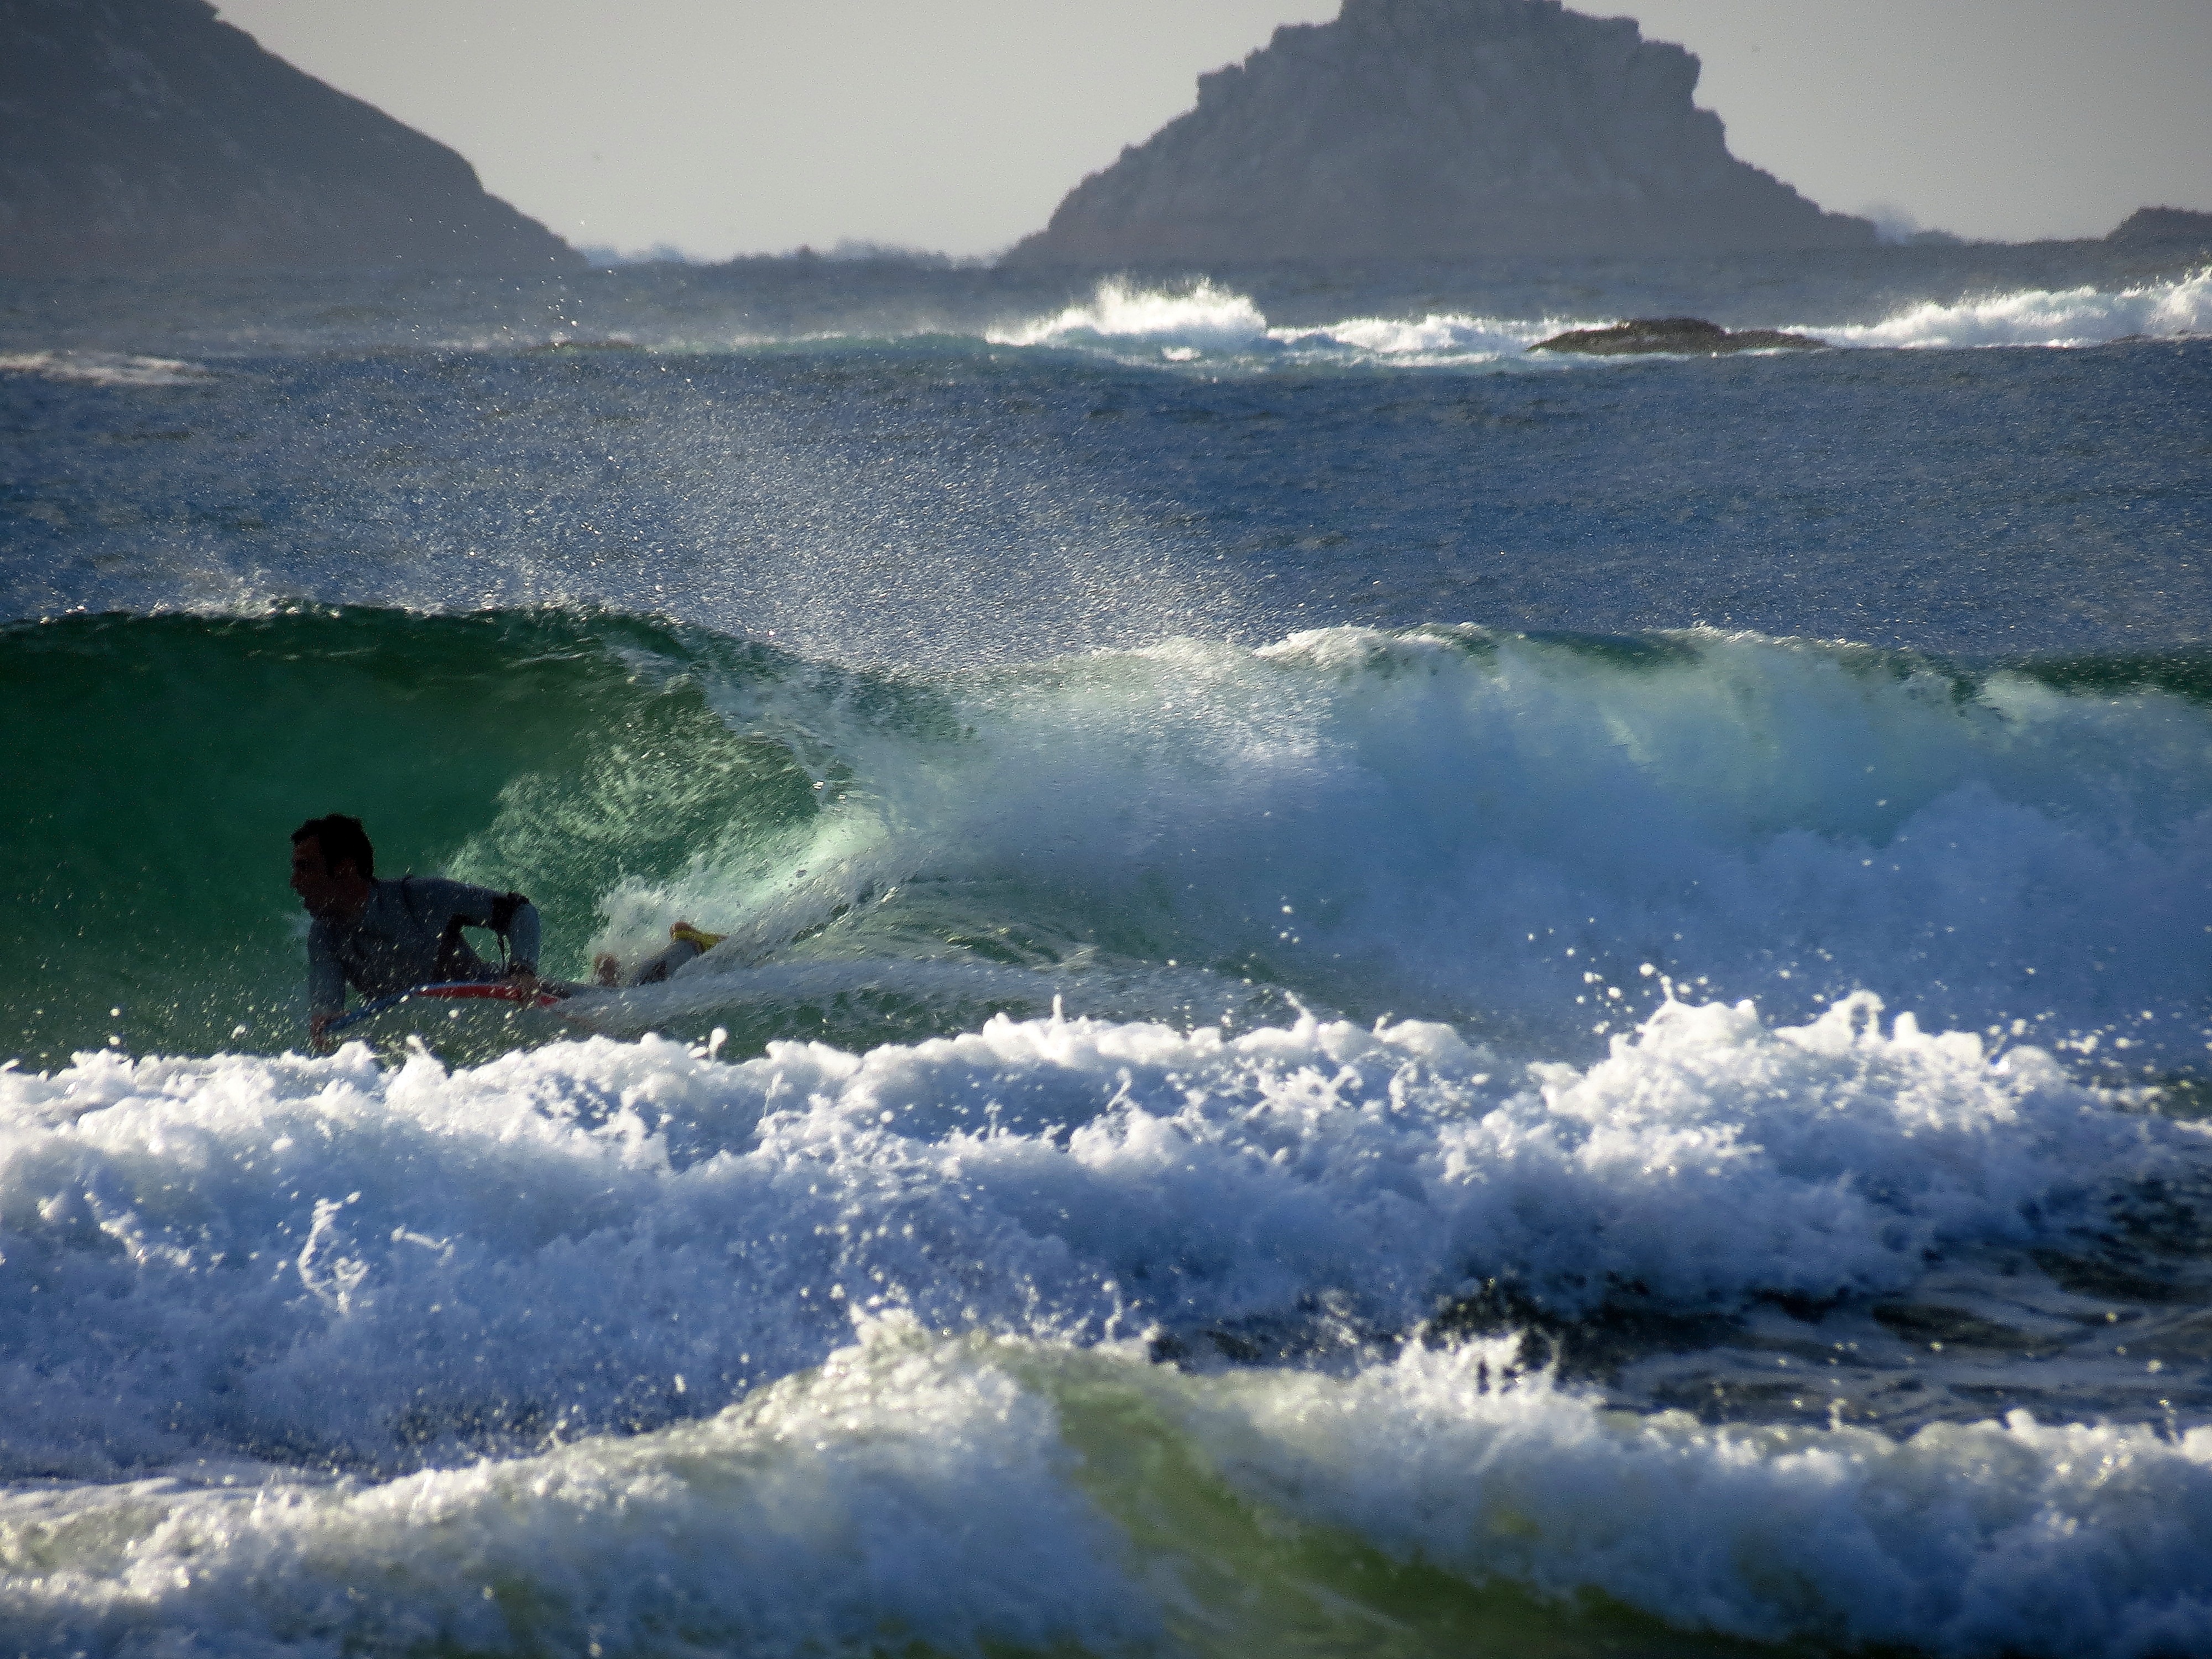
beach, landscape, sea, coast, water, ocean, shore, wave, surfing, weather, spain, sports, galicia, pontevedra, sanxenxo, paisajes, ggl1, gaby1, canonsx40hs, montalvo, spa a, water sport, wind wave, boardsport, surfing equipment and supplies, surface water sports